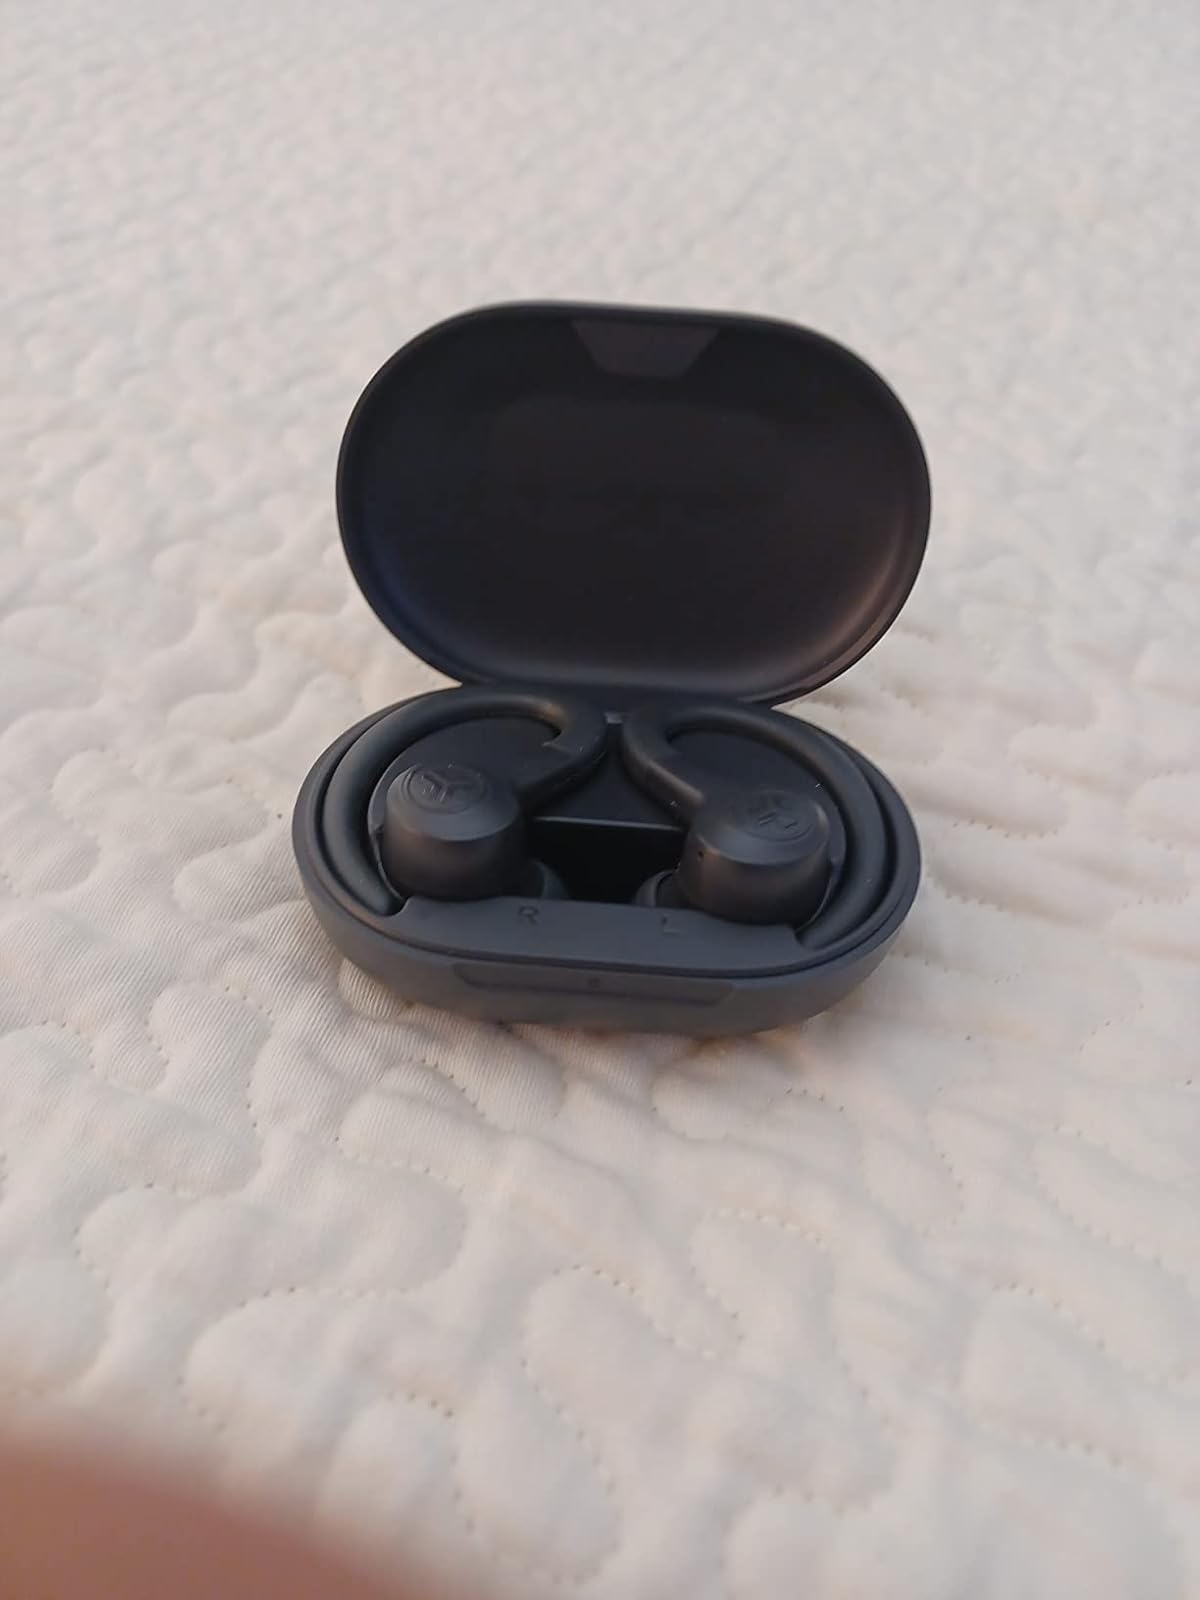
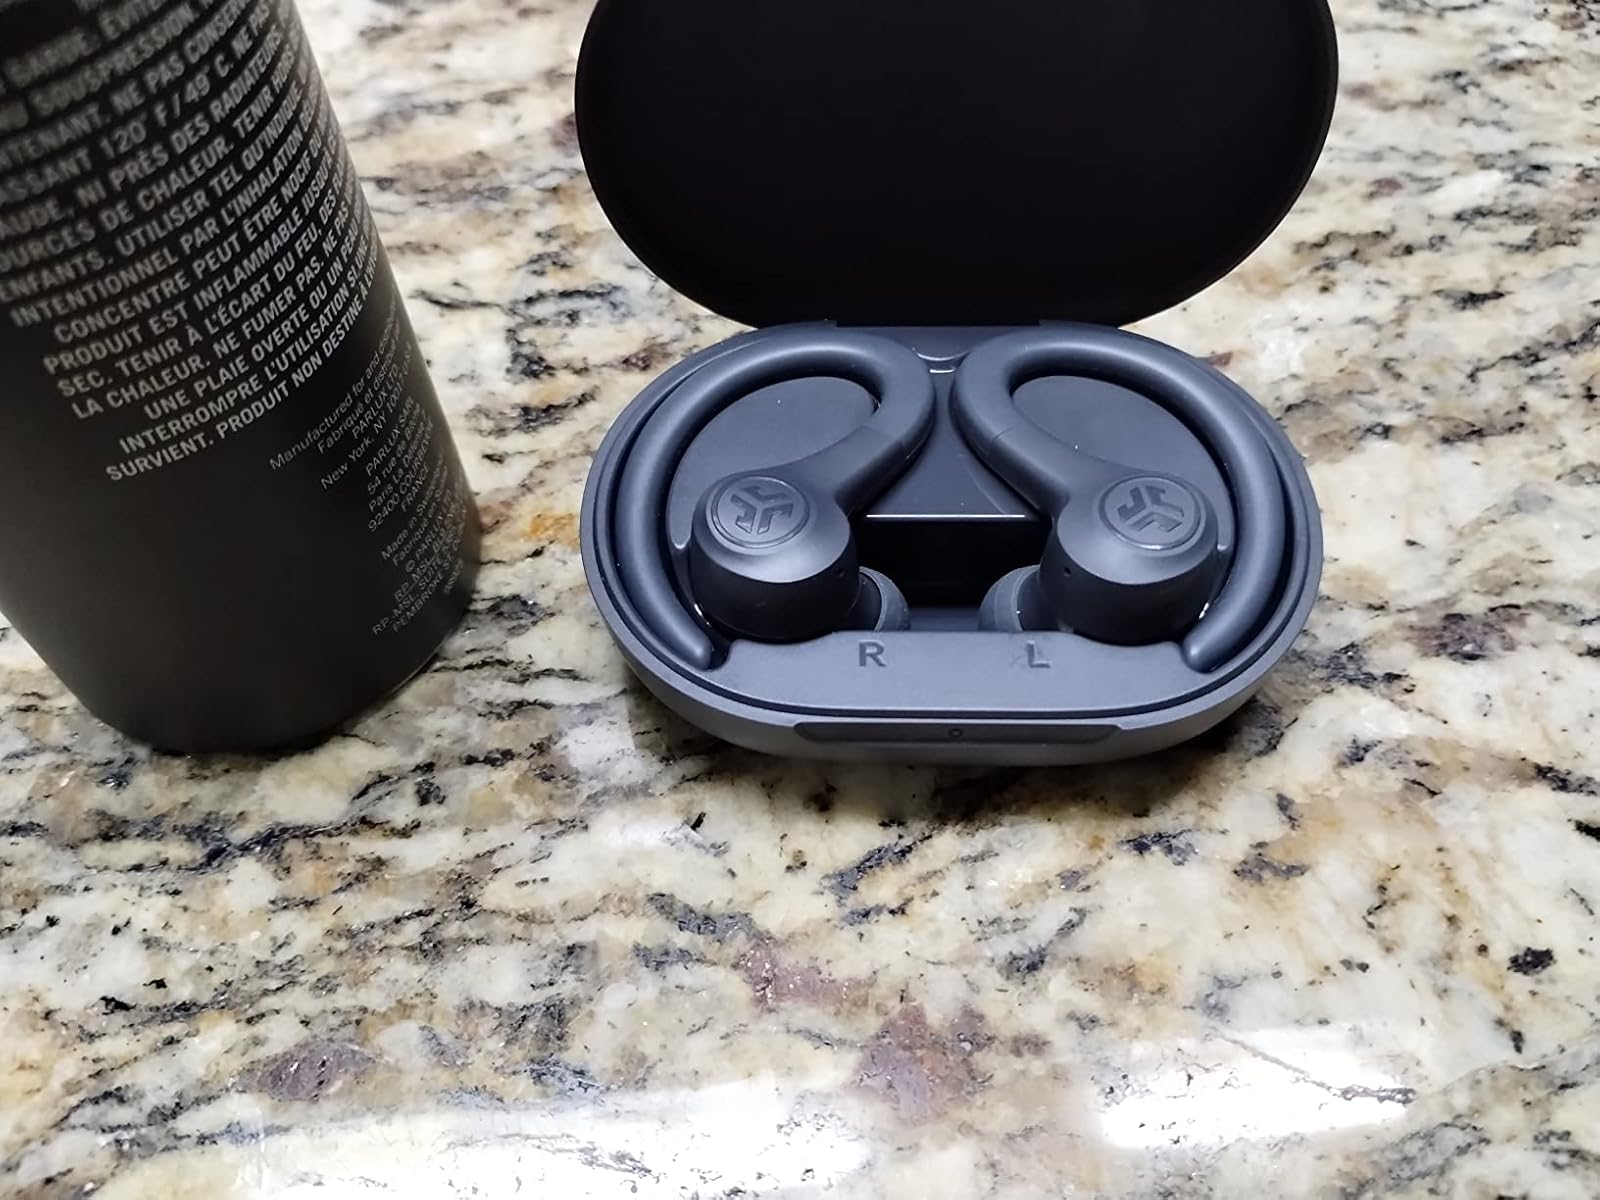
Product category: earbuds
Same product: yes